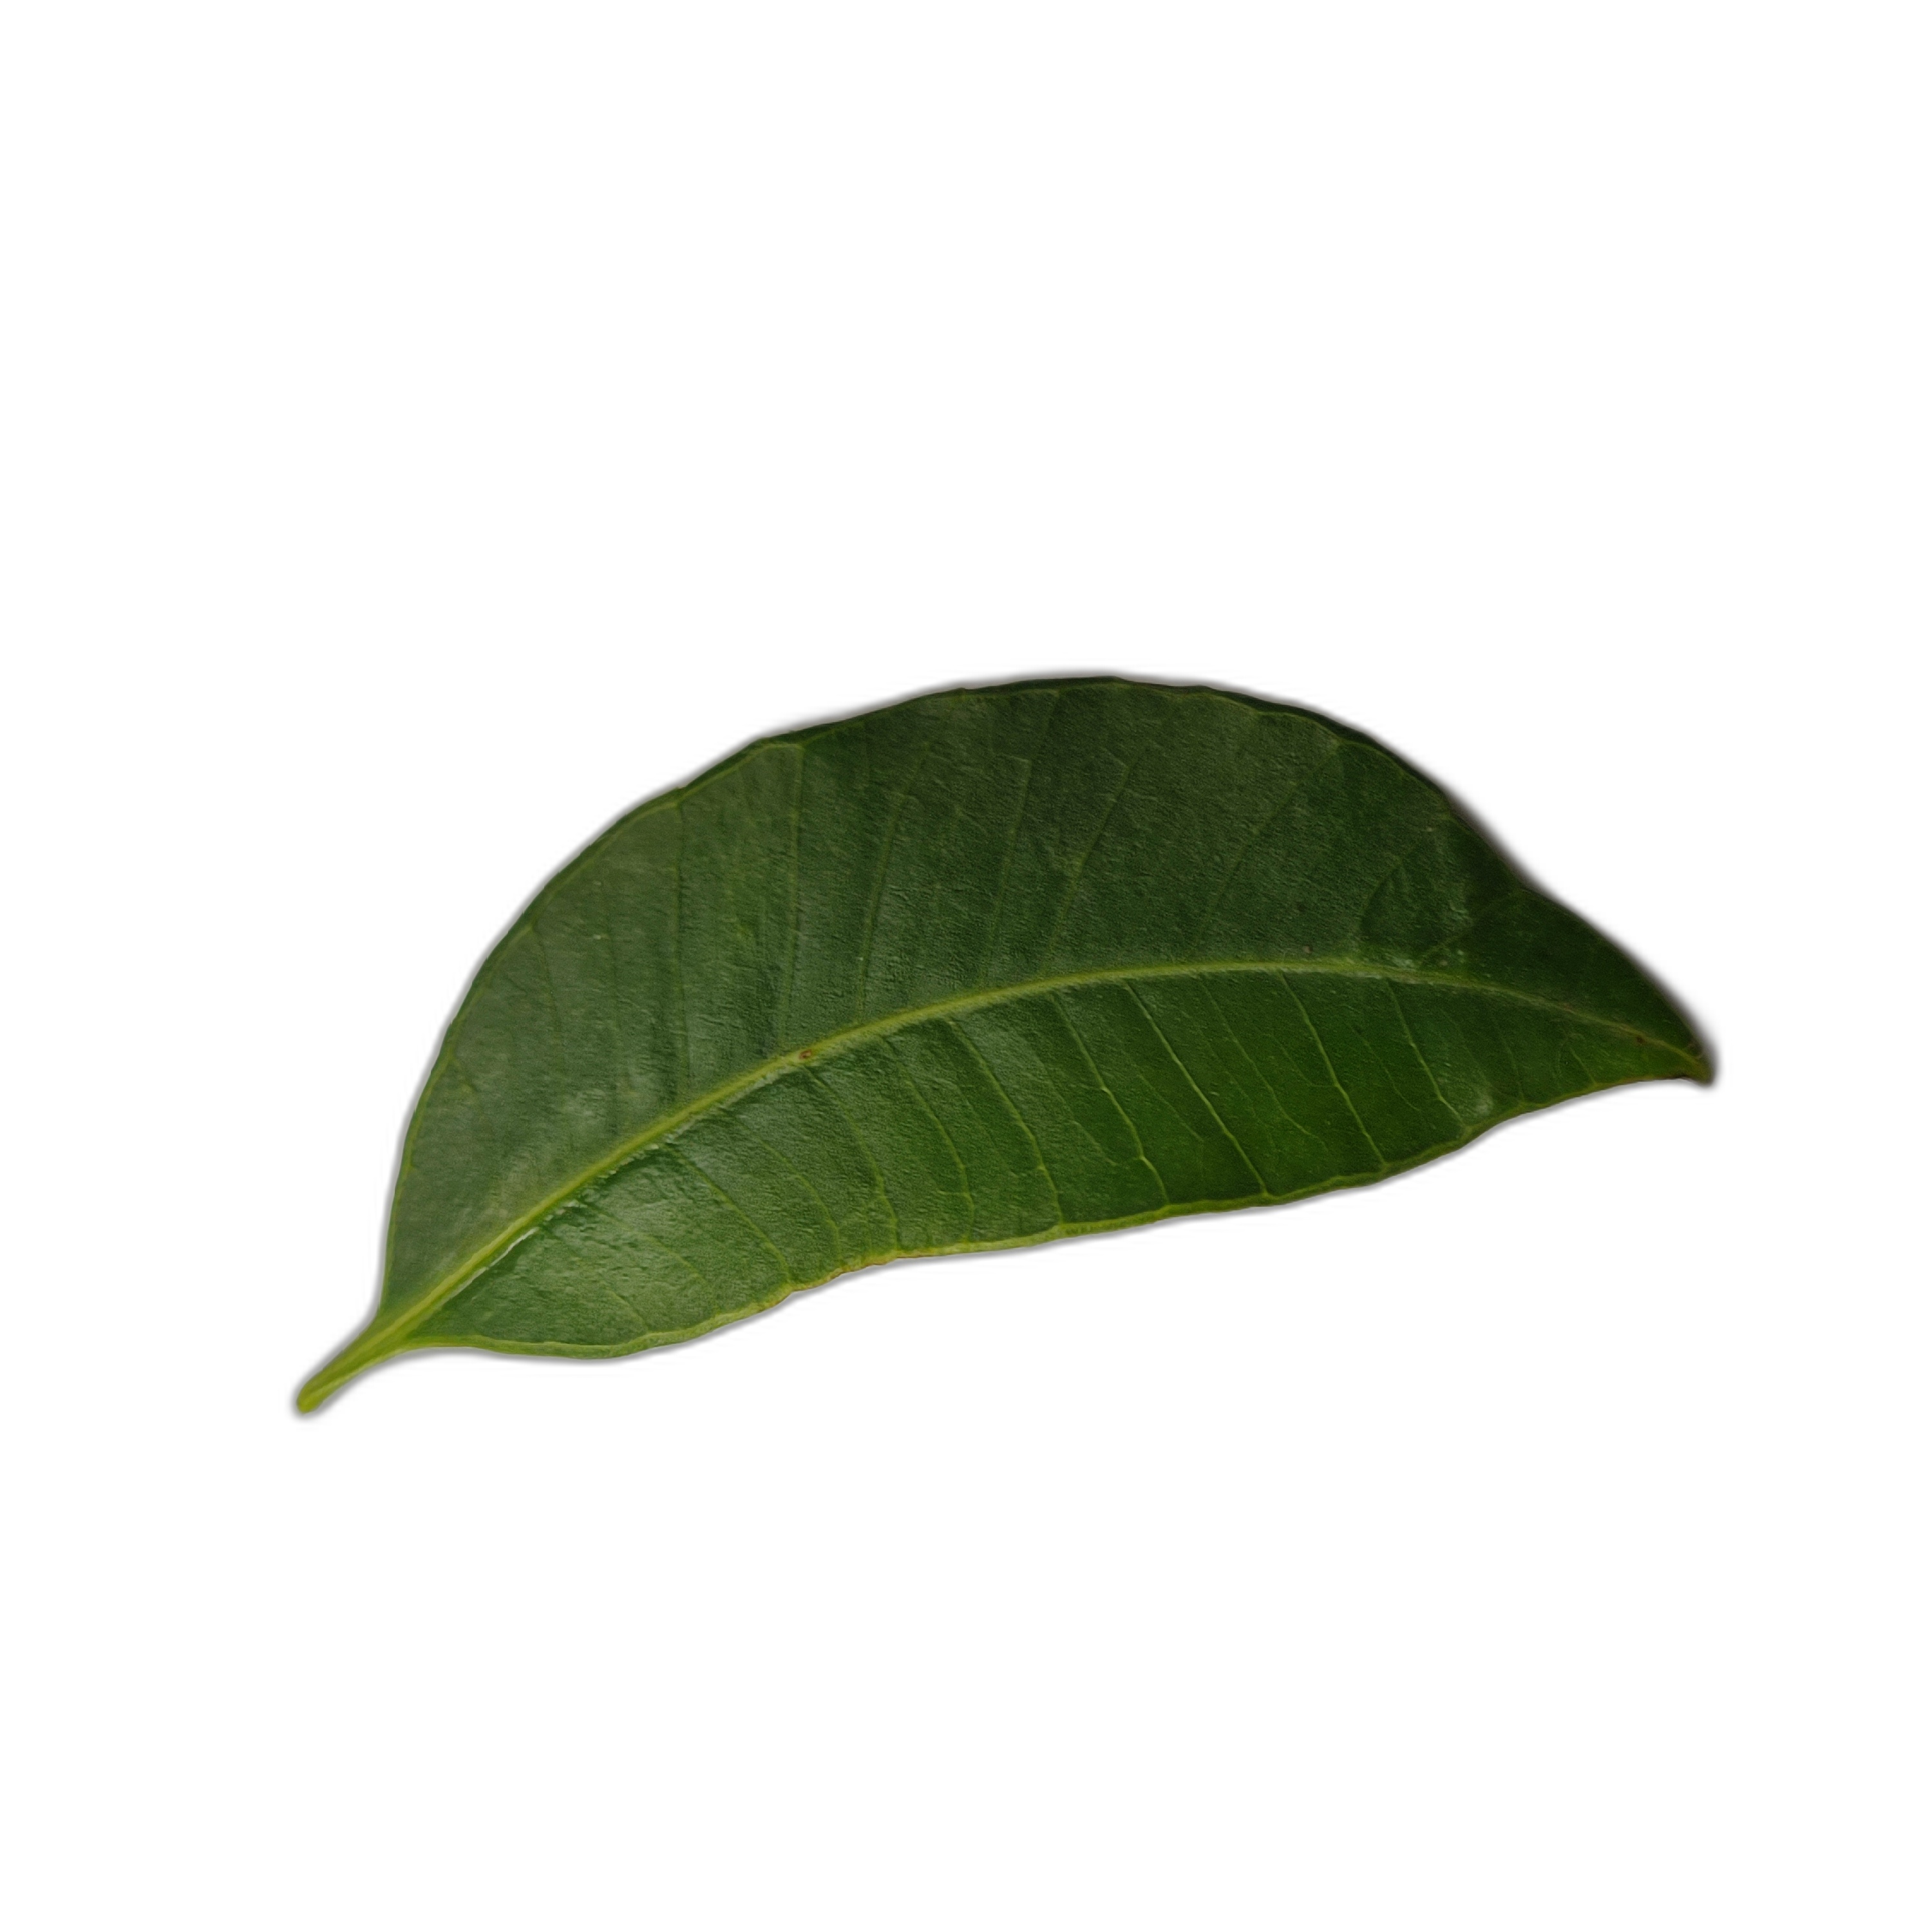
Label: healthy